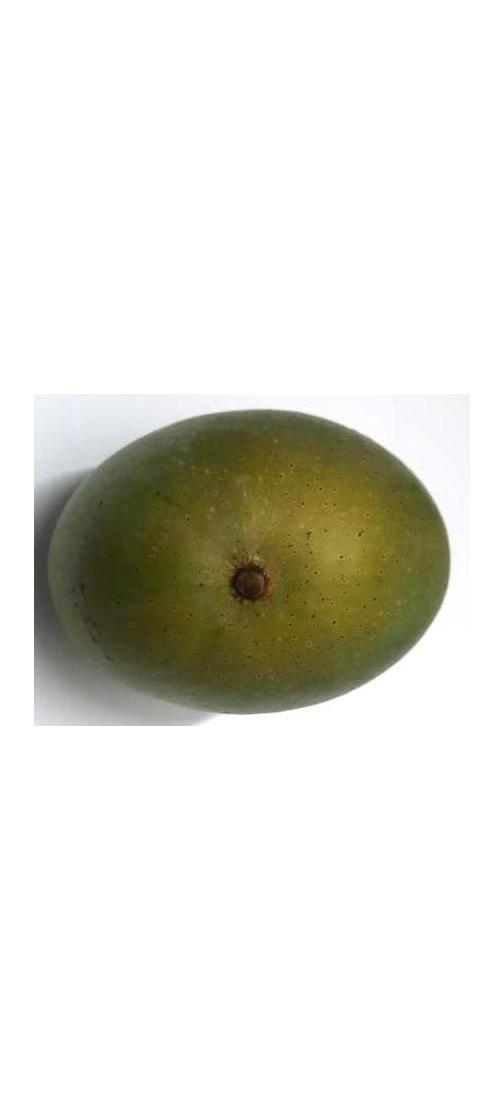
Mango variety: Ashshina Zhinuk